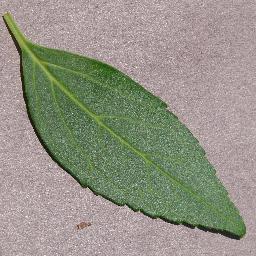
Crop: cherry
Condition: (including_sour)_healthy